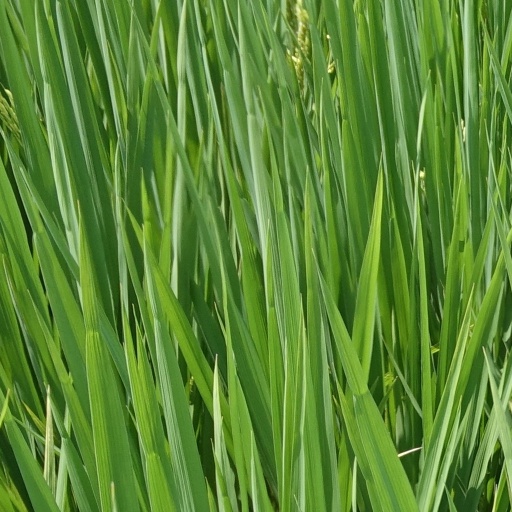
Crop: rice